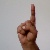
The image shows a hand gesture representing the letter 'D' in Indian Sign Language.